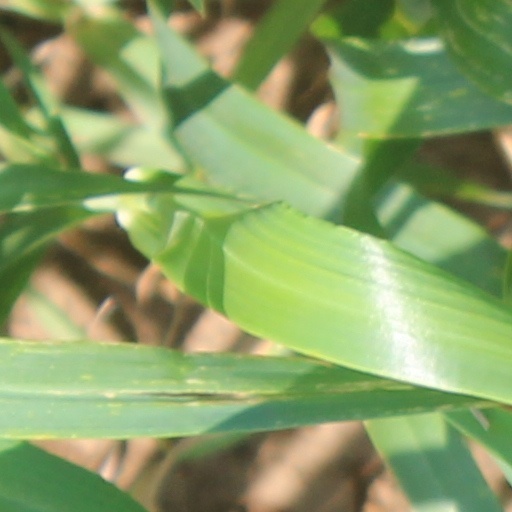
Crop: wheat